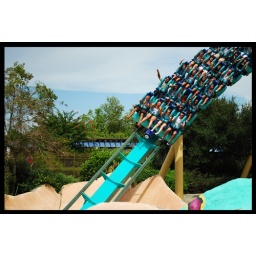
Grab a seat in the car of life, get ready to fly free